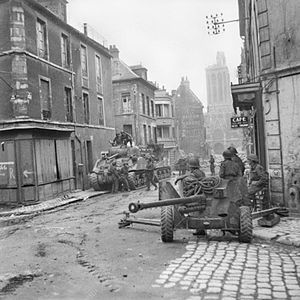
Slaget om Caen / Slaget om Caen / Operation Charnwood
En Sherman kampvogn og en 6 punds anti-tank kanon i centrum af Caen den 10. juli.
Slaget om Caen fra juni til august 1944 var et slag mellem de vestallierede, fortrinsvis briter og canadiere, og tyske tropper under Operation Overlord.